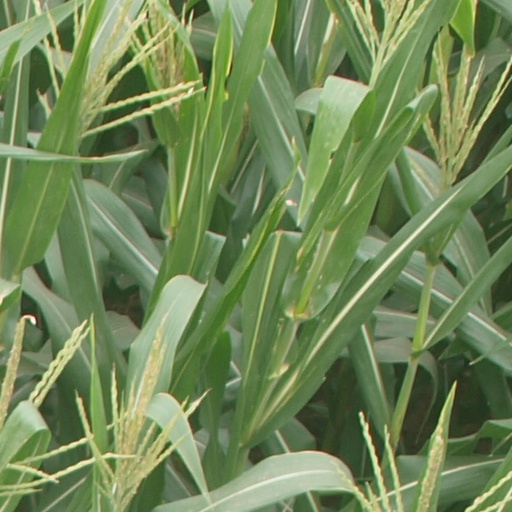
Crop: maize; corn